USS Boulder

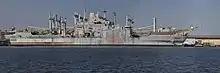
A stitch of several photos taken at the Philadelphia Navy Yard in February 2019 of "Boulder"

"Boulder" was decommissioned on 28 February 1994 and was placed in inactive reserve at the Naval Inactive Ship Maintenance Facility (NISMF) in Philadelphia, Pennsylvania. On 1 December 2008 she was struck from the Naval Vessel Register. On 16 March 2022, "Boulder" was removed from the Philadelphia NIMSF. The vessel was towed to Brownsville, Texas, where the ship was scrapped.